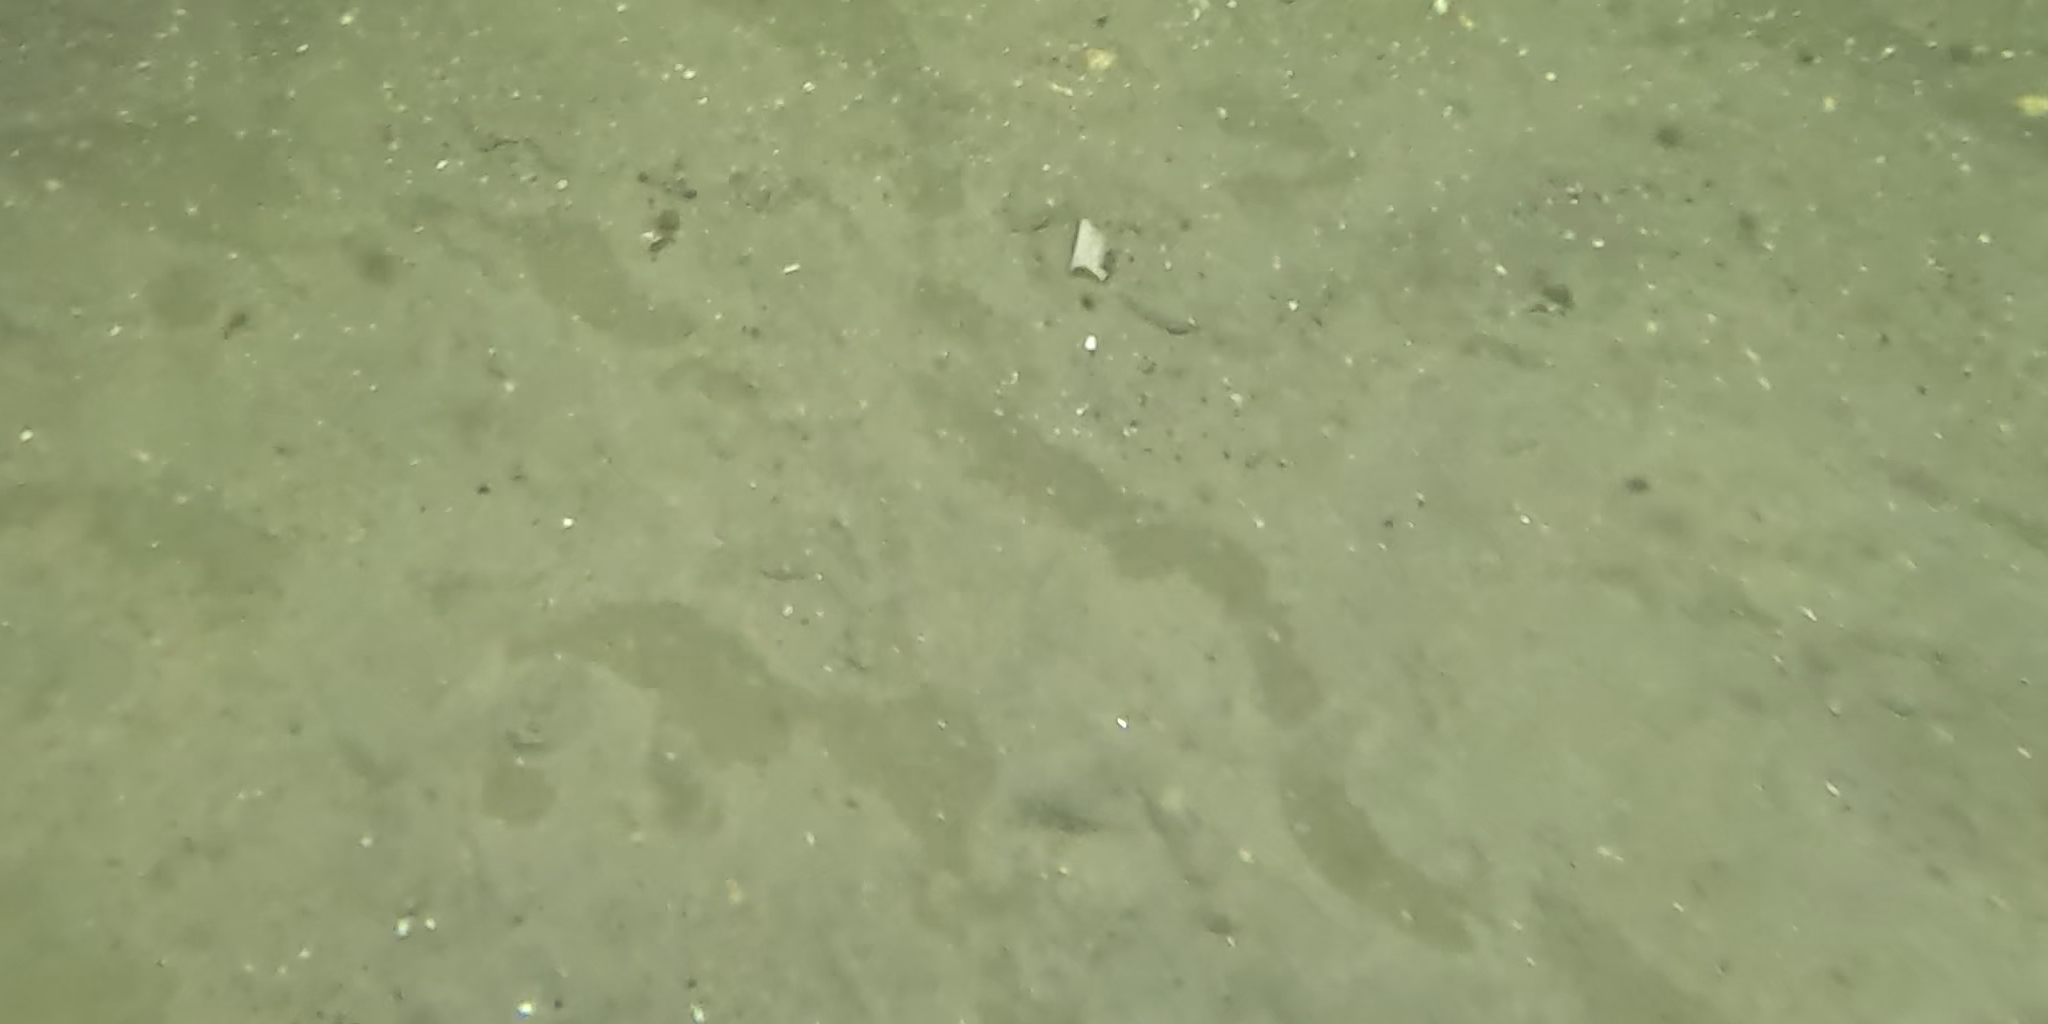
Seabed habitat: sand